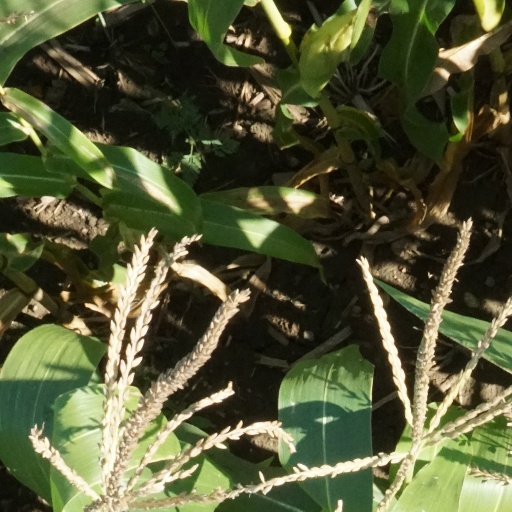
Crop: maize; corn